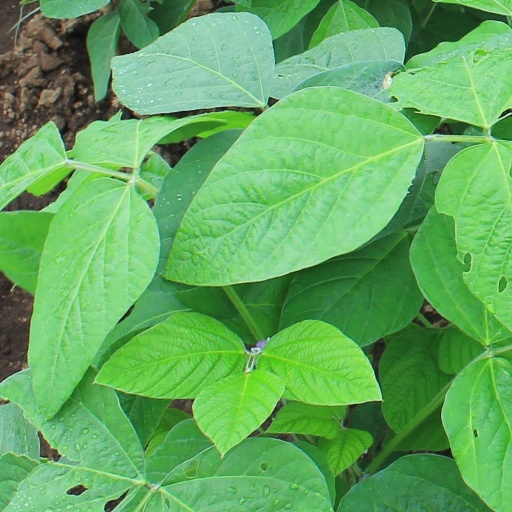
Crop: soybean